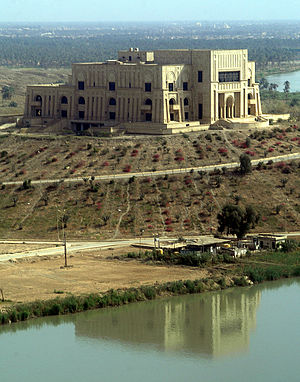
Saddam Hussein / Forbrydelser mod menneskeheden
Saddams palads i Babylon ved Eufrats bred i 2003.
Saddam Hussein Abd al-Majid al-Tikriti var Iraks præsident og diktator fra 16. juli 1979 til 9. april 2003, hvor han blev afsat under Irakkrigen. Som leder af Irak og leder af Ba'ath-partiet var han tilhænger af panarabisme, økonomisk modernisering og arabisk socialisme.